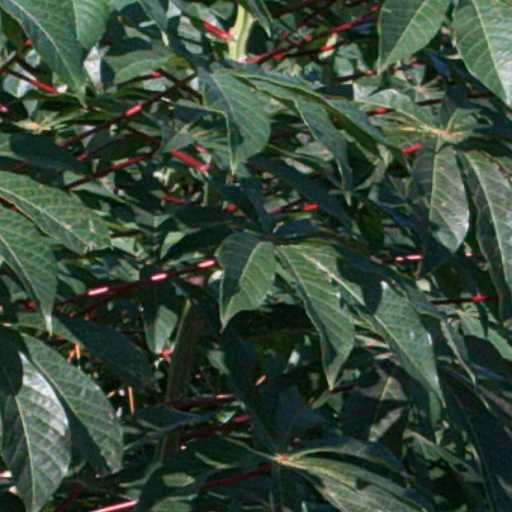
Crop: cassava